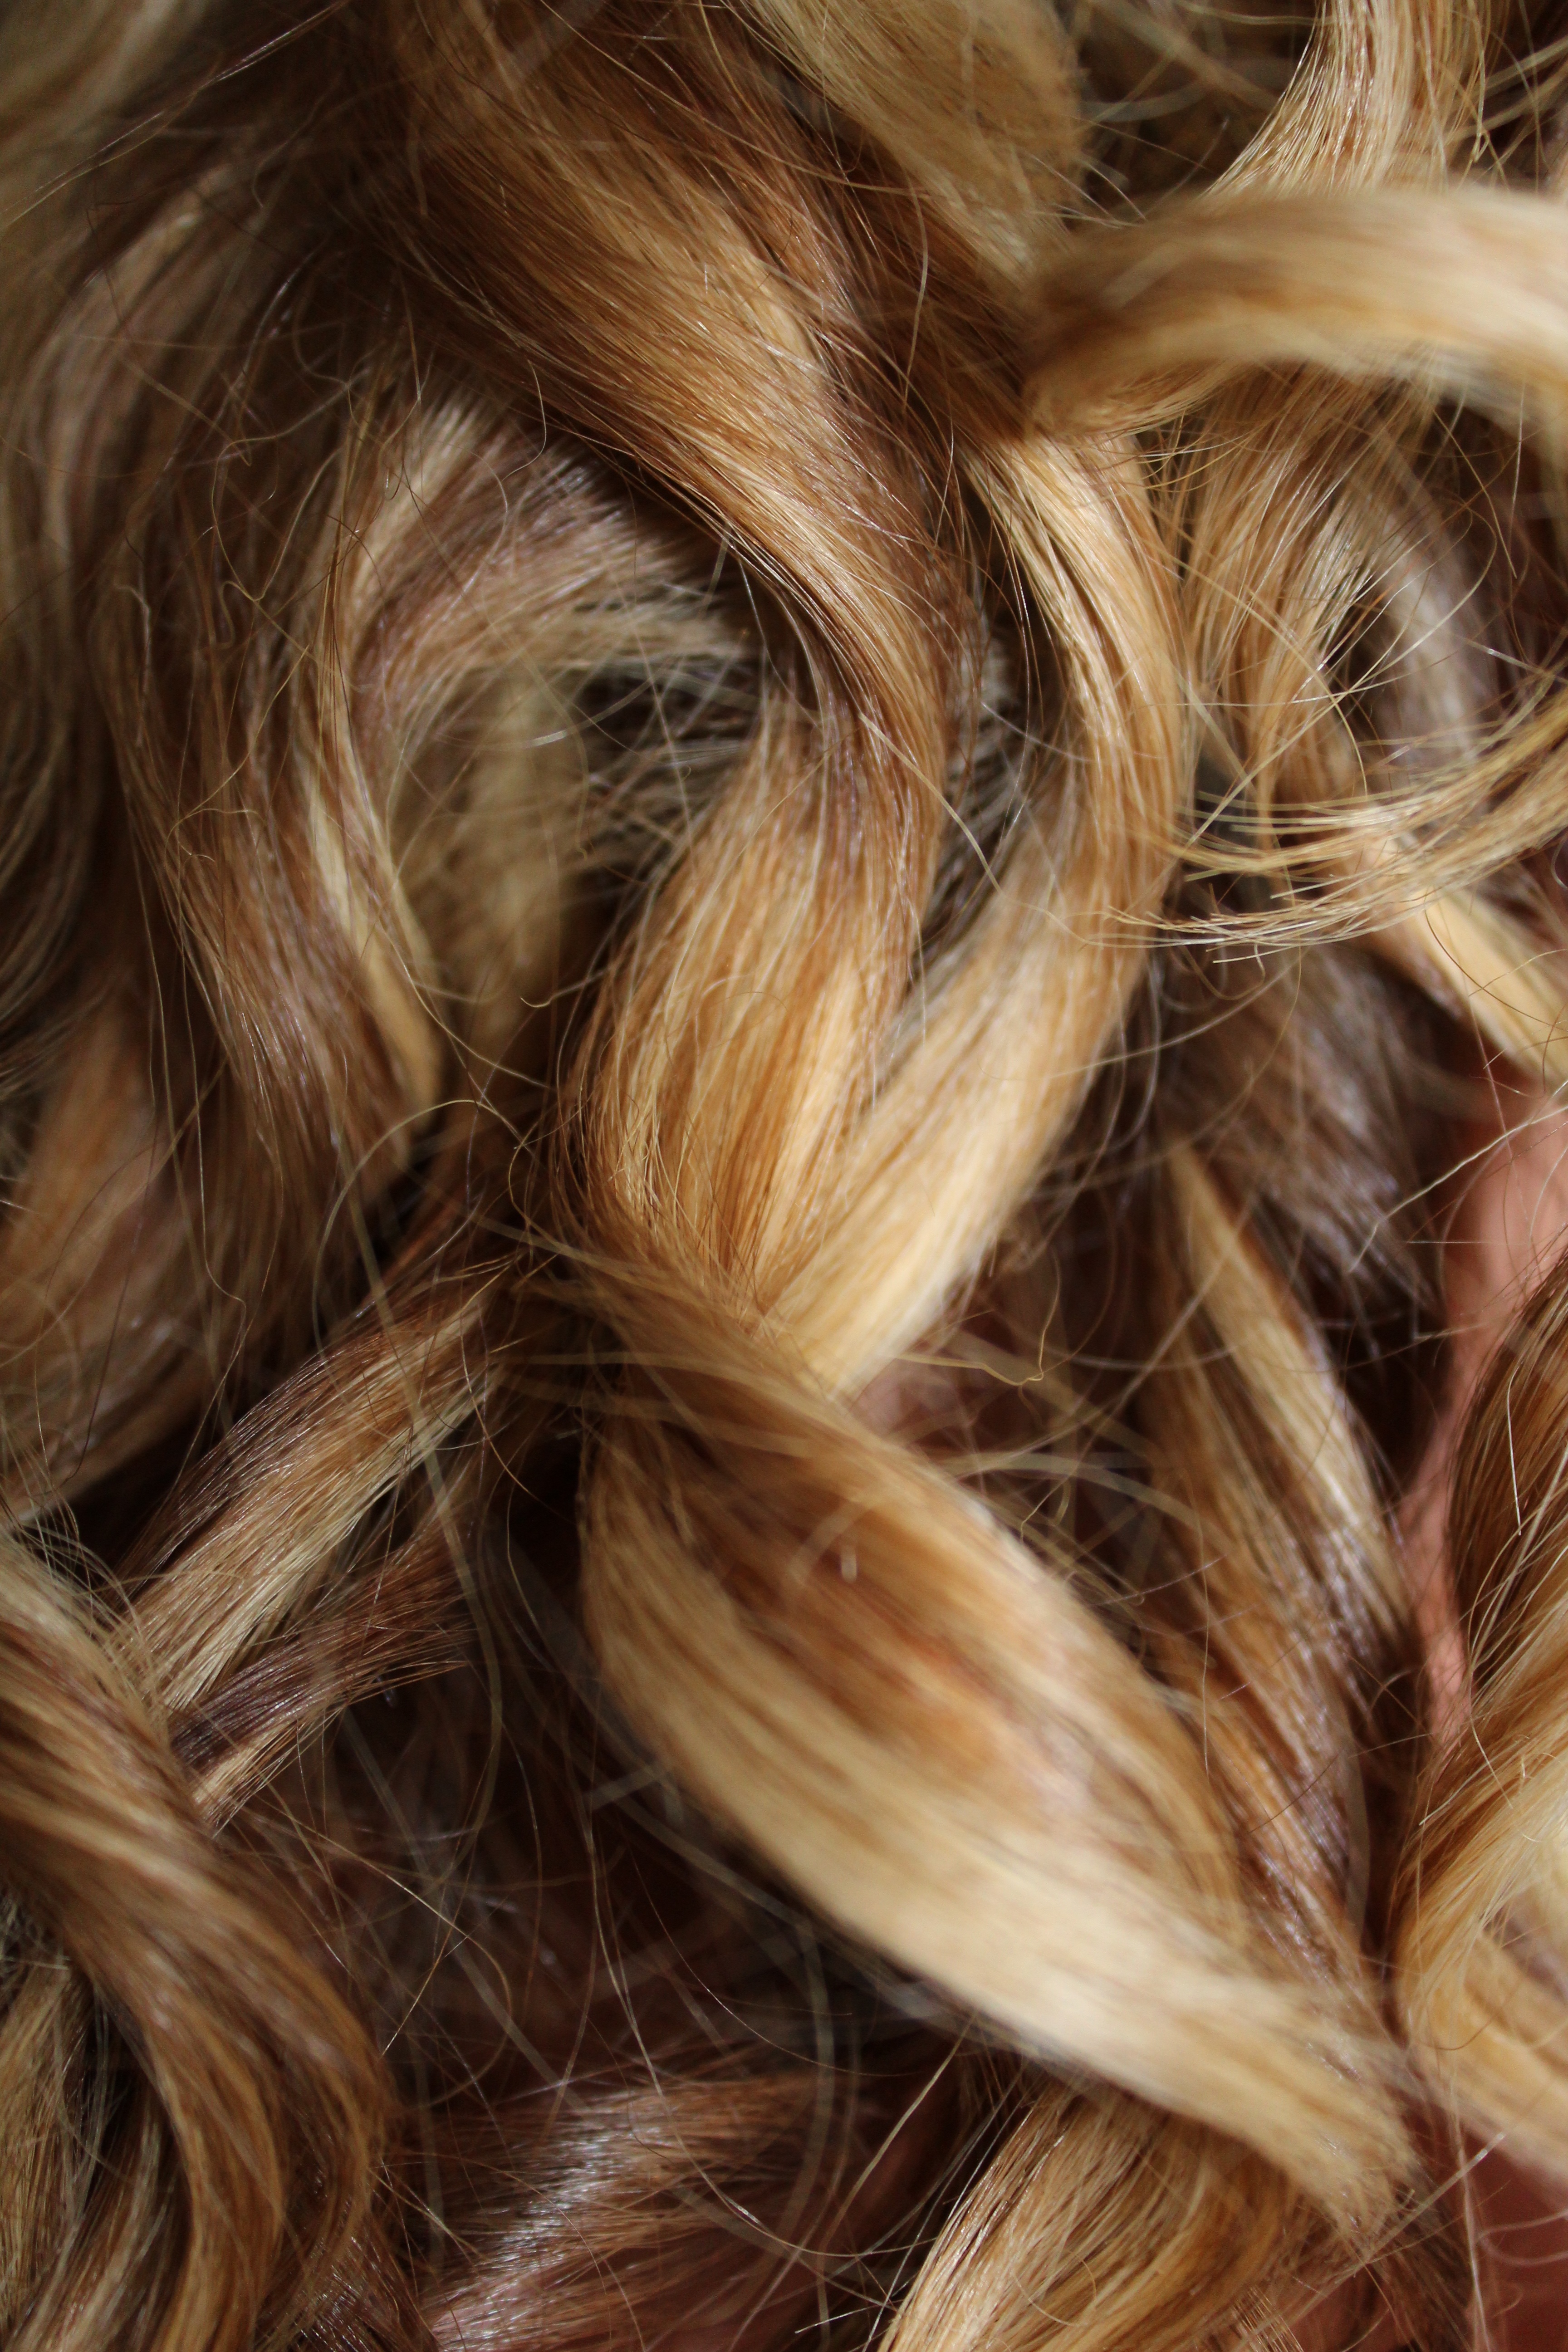
hair, wave, brown, close, hairstyle, braid, long hair, long, background, blond, lure, curly, brown hair, hair coloring, layered hair, french braid